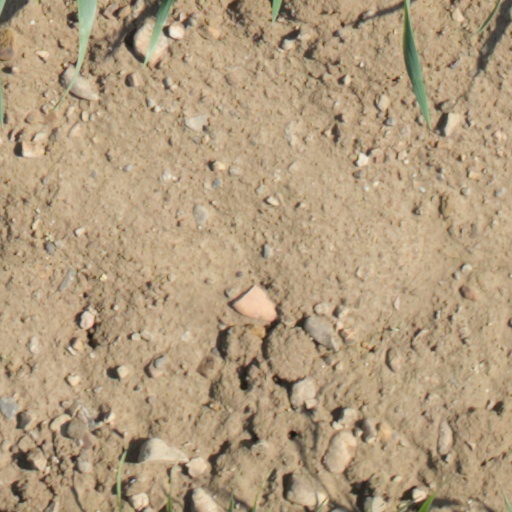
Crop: wheat